Ole Arntzen Lützow-Holm

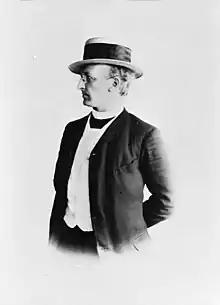

Ole Arntzen Lützow-Holm (1853–1936) was a Norwegian priest and politician for the Conservative Party.